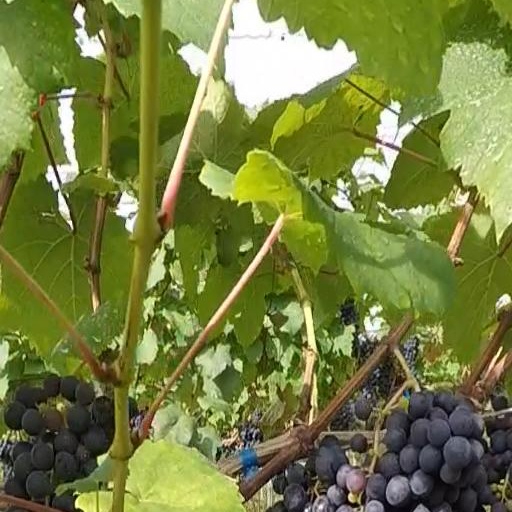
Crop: grape